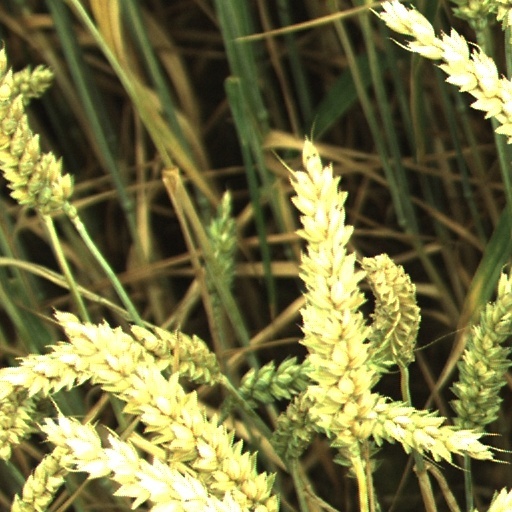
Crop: wheat